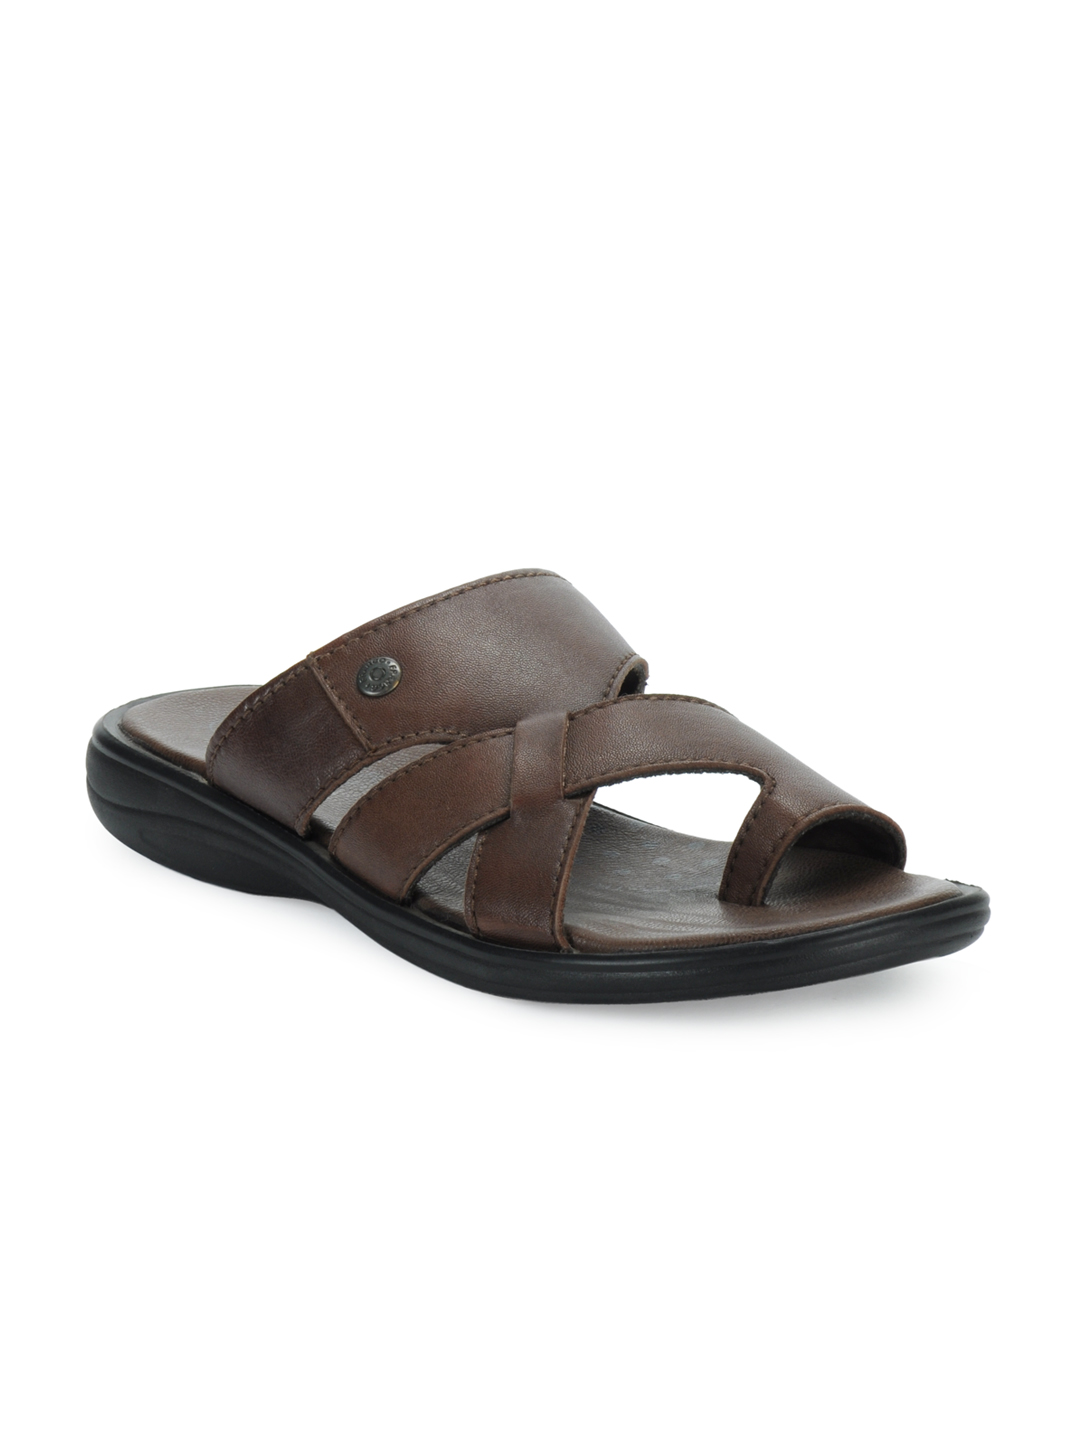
Franco Leone Men Brown Slippers
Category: Footwear / Sandal / Sandals
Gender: Men
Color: Brown
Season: Summer 2012
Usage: Casual